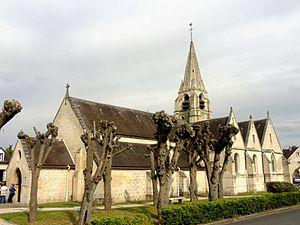
Vue depuis le sud-ouest.
Cet article recense les monuments historiques de l'est de l'Oise, en région des Hauts-de-France, en France.
Saint-Maximin est une commune française située dans le département de l'Oise en région Hauts-de-France.
L'église Saint-Maximin est une église catholique paroissiale située à Saint-Maximin (Oise), en France. C'est un édifice d'une grande complexité, qui a été édifié en plusieurs étapes, et connu quelques remaniements. Ses parties les plus anciennes remontent au dernier quart du XIᵉ siècle. Ce sont le portail occidental de la nef, à la décoration rudimentaire, et le clocher à deux étages de baies, qui est tout à fait représentatif de son époque. La plupart des baies du premier étage ont malheureusement disparu, et celles du second étage ont été refaites au XVᵉ siècle. La flèche en pierre a été ajoutée vers le milieu du XIIᵉ siècle. La nef, dont les grandes arcades ont été percées à la même époque, est sans caractère, et la base du clocher et les parties orientales ont perdu une partie de leur authenticité lors d'une restauration au XIXᵉ siècle. La voûte d'arêtes sous le clocher date toutefois d'origine, ainsi qu'un tailloir archaïque gravé de lignes brisées. La partie la plus intéressante à l'intérieur de l'église est le petit chœur des années 1170, dont les chapiteaux aux motifs simples rappellent encore la période romane tardive.